Liverpool Blitz

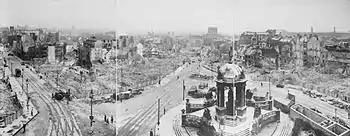
A panoramic view of bomb damage in Liverpool; Victoria Monument in foreground, the burned-out shell of the Custom House in middle distance

The evacuation of children (Operation Pied Piper) at the start of the war, in September 1939, was a pre-emptive measure to save the population of urban or military areas from German aerial bombing. Between 1–6 September the evacuations, organised by Liverpool Corporation, saw 8,500 children, parents and teachers moved from the city to rural areas and small towns in Lancashire, Wales, Cheshire, Shrewsbury and Shropshire.